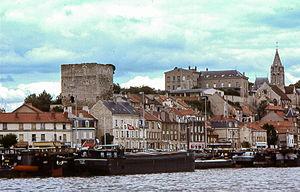
Le centre historique de Conflans-Sainte-Honorine.Yvelines.France.La Tour Monjoie est un donjon du XIe siècle, à sa droite l'église Saint-Maclou d'époque romane et gothique.Au premier plan la Seine.